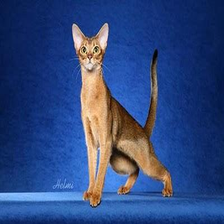
Species: cat
Breed: Abyssinian